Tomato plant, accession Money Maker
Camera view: tilt-top (135 deg); turntable rotation: 300 degrees
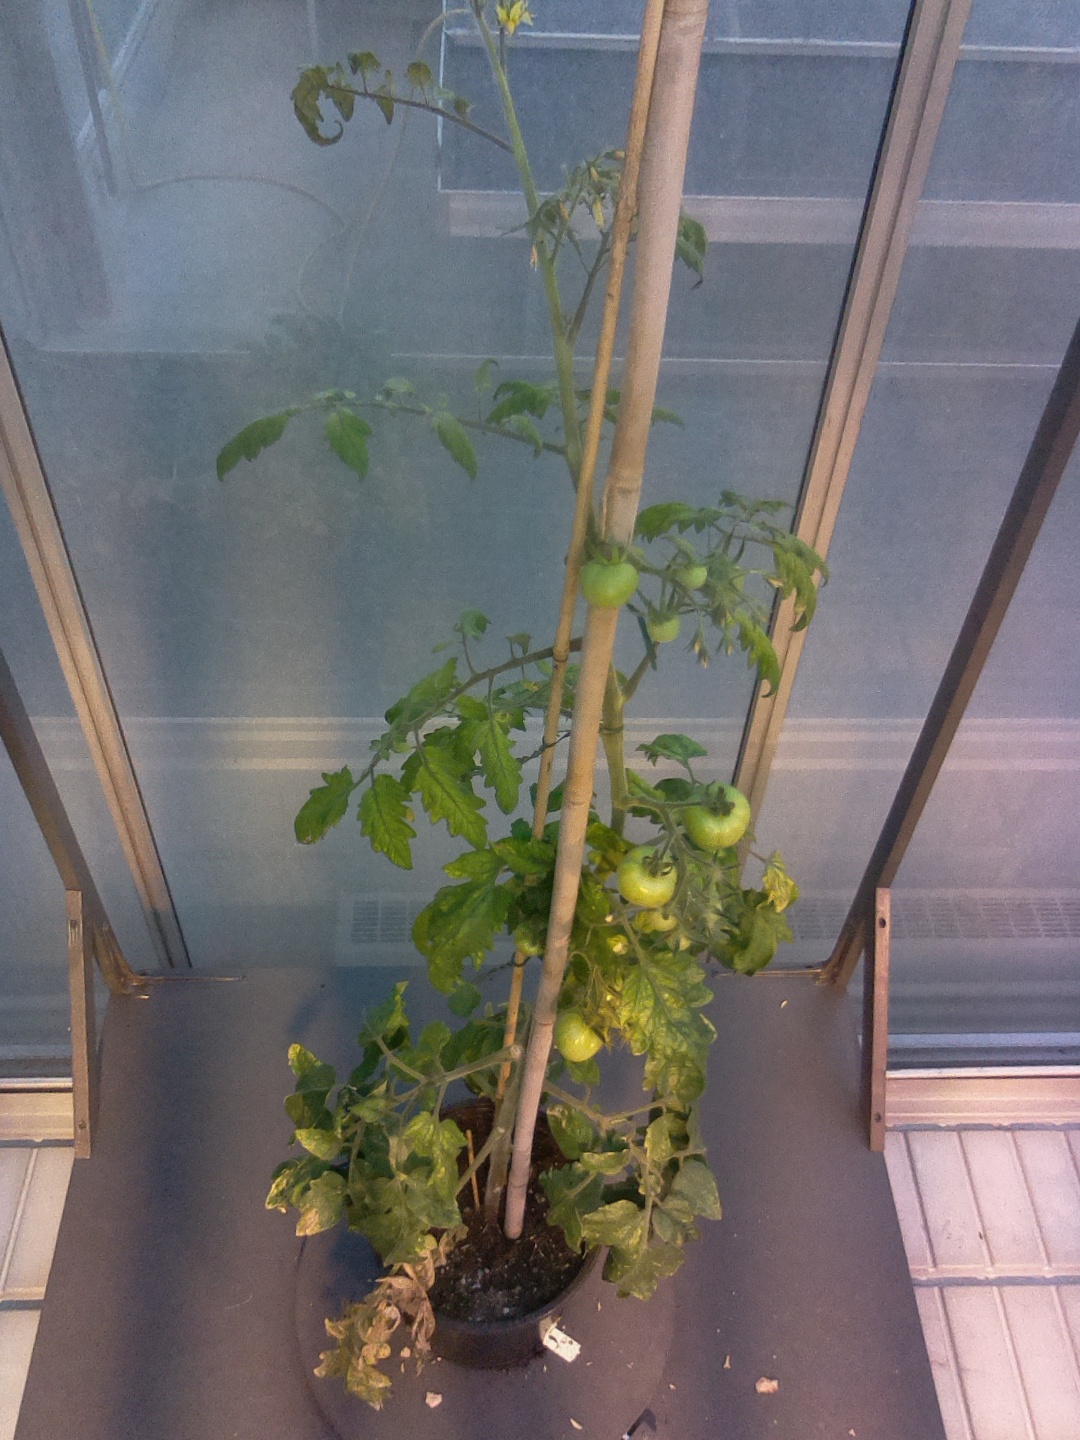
BBCH growth stage 74: 40%-50% of final fruit size